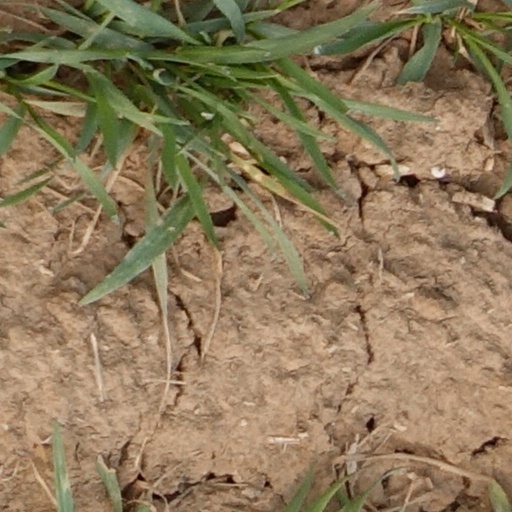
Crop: wheat